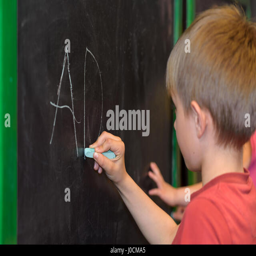
little boy learn to write on a blackboard in the kindergarten or the classroom